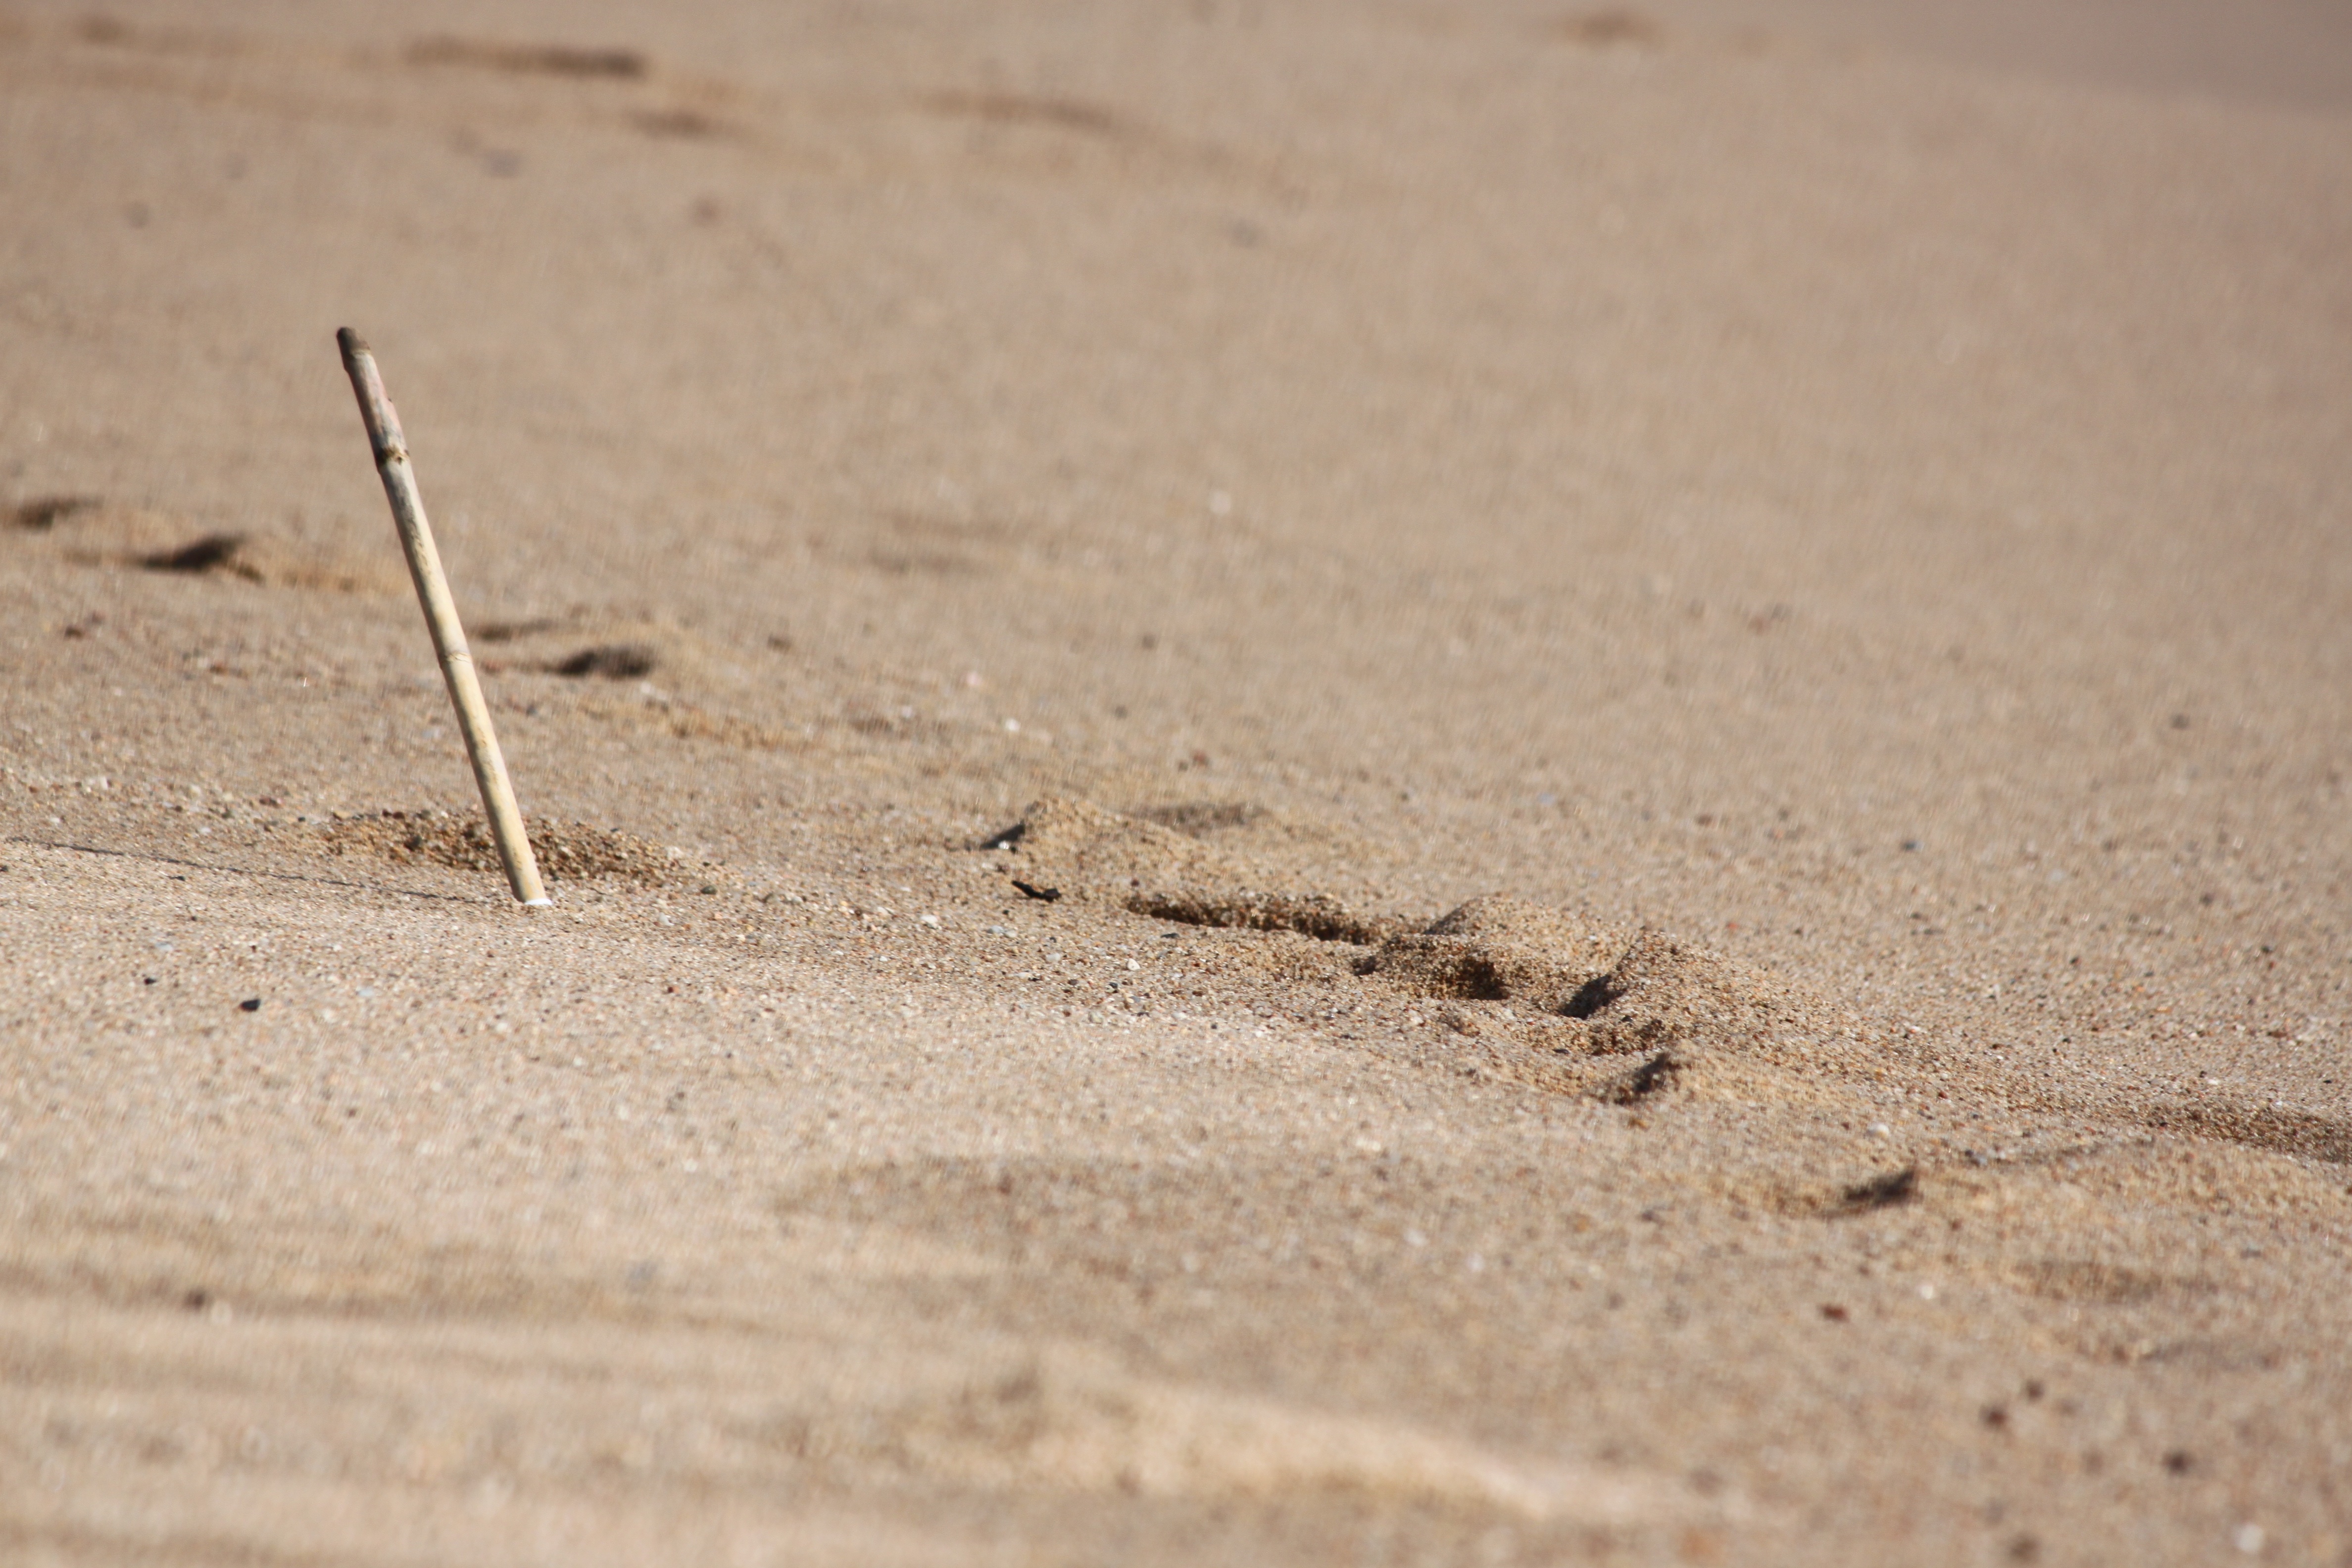
sand, wood, floor, soil, material, close up, macro photography, flooring